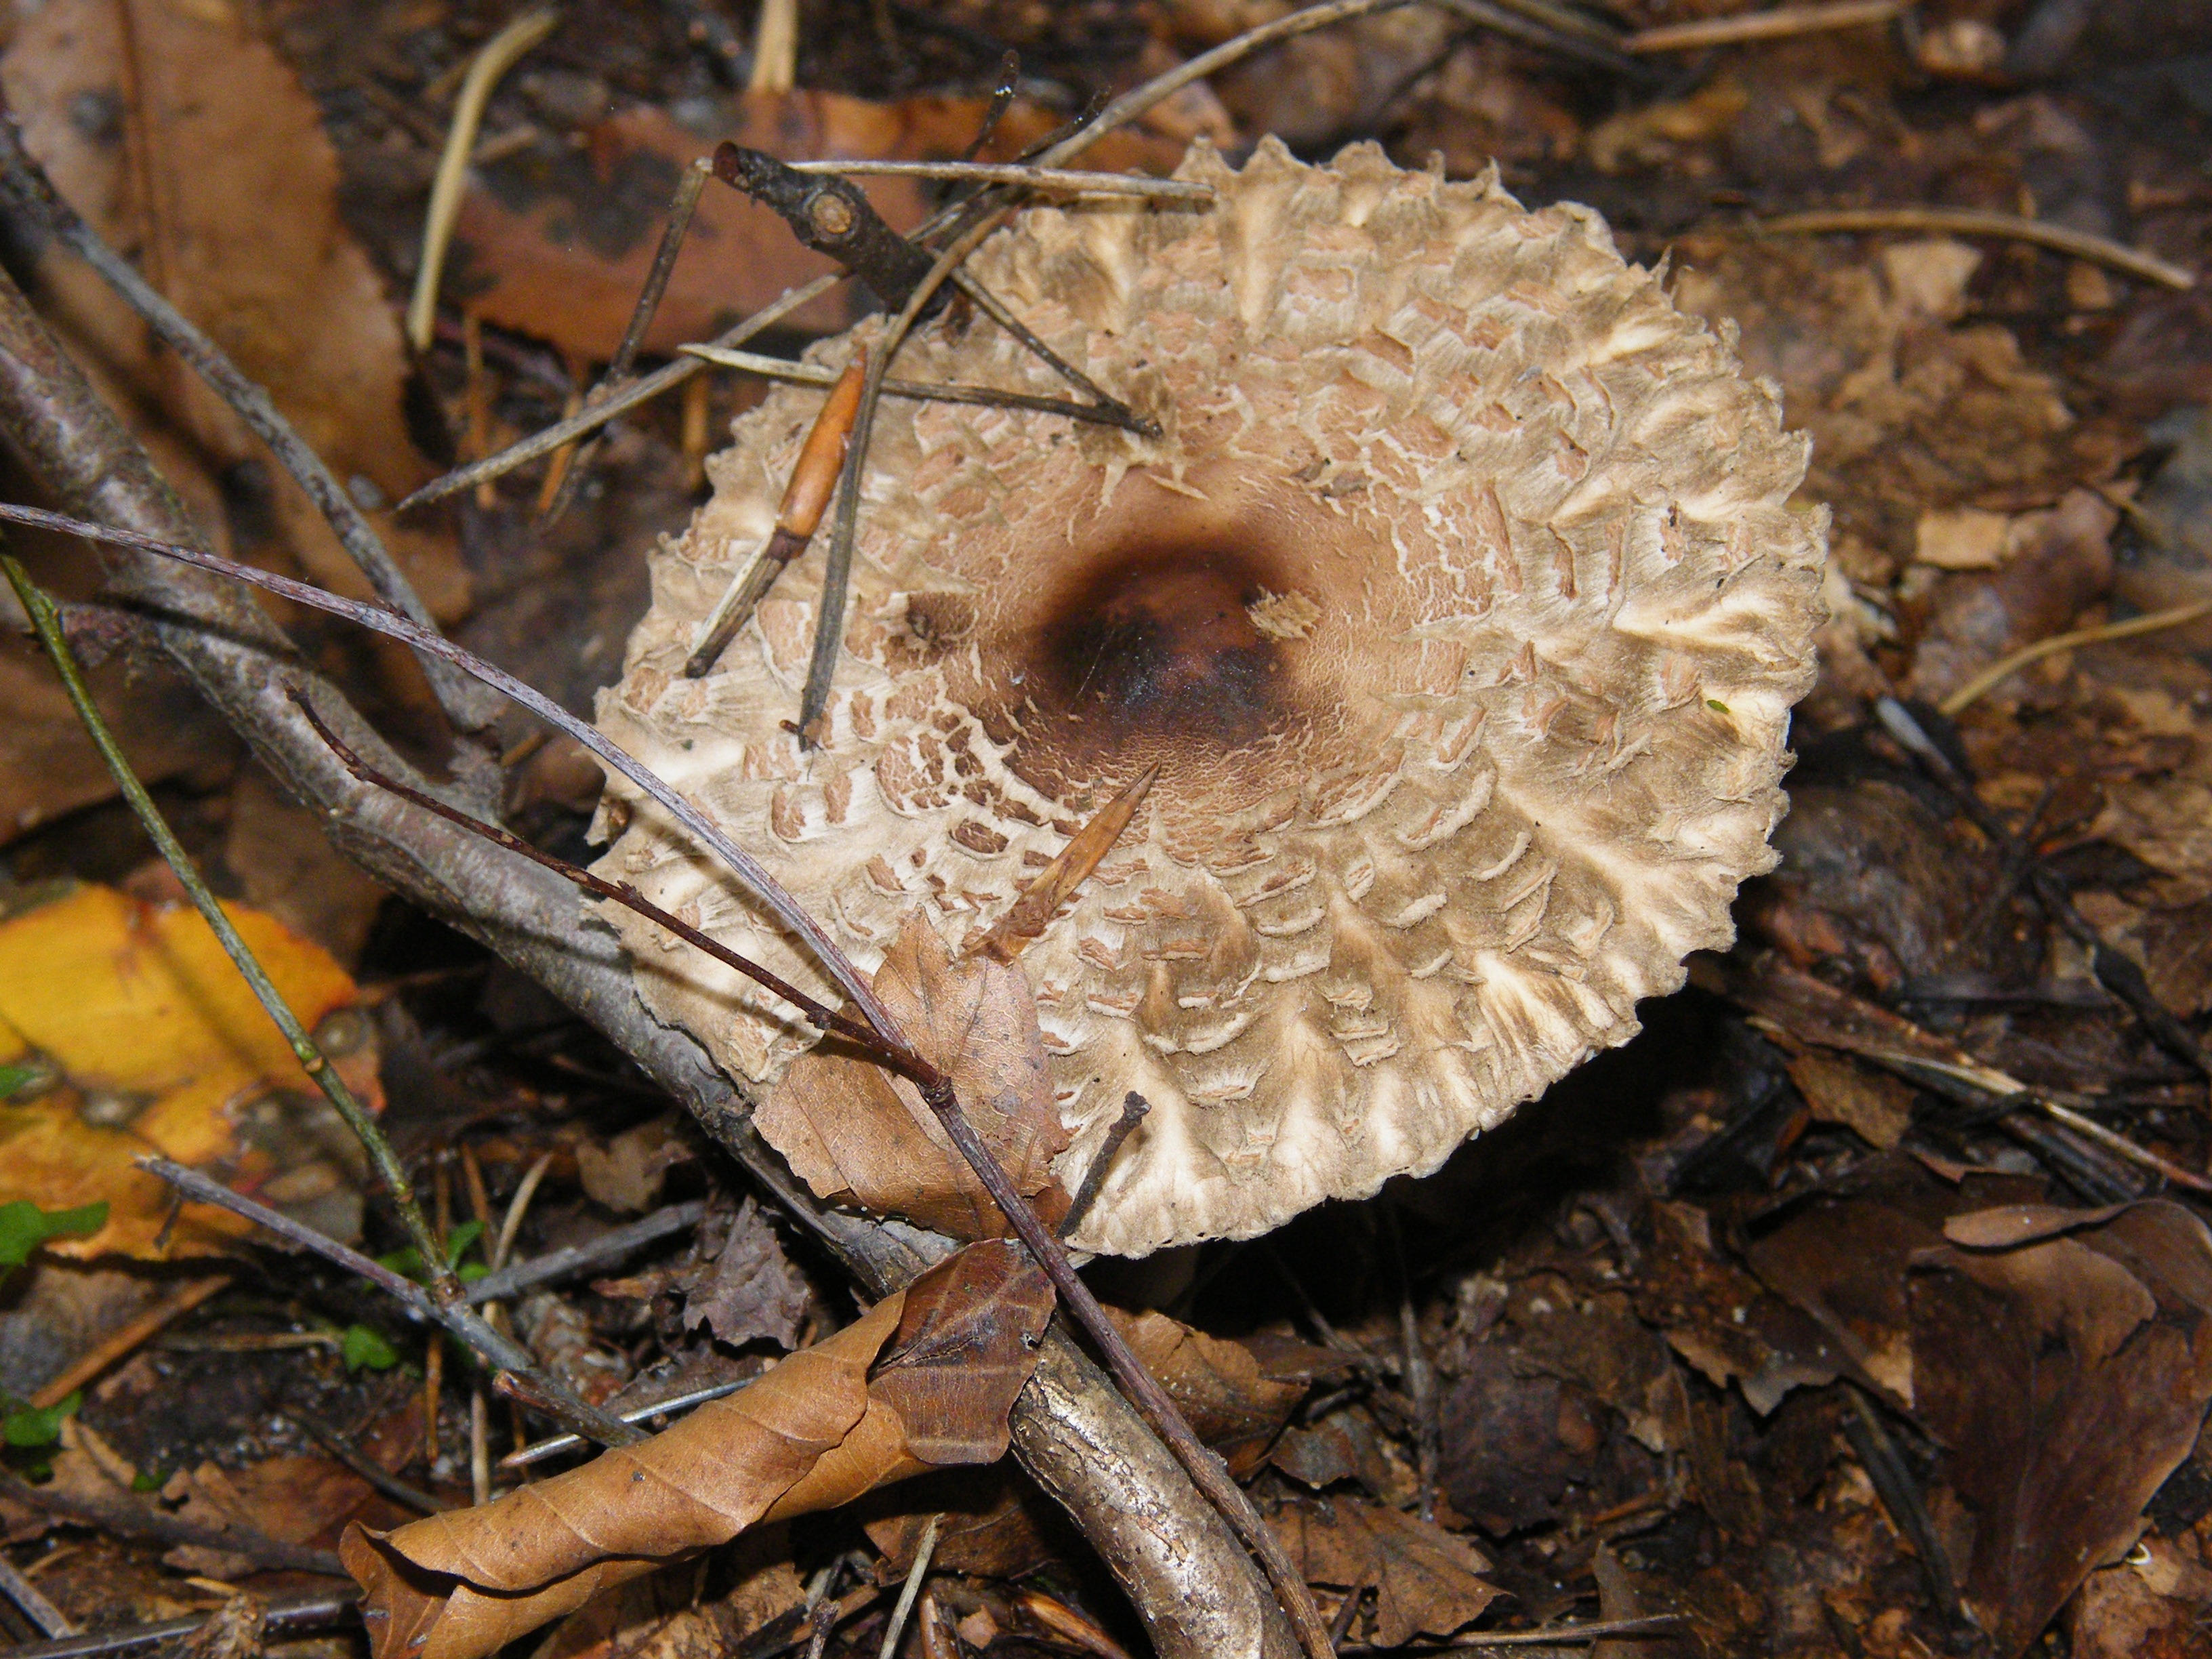
nature, forest, autumn, soil, mushroom, colorful, flora, fauna, leaves, fungus, mushrooms, woodland, bolete, collect, agaricus, macro photography, matsutake, giant screen fungus, oyster mushroom, edible mushroom, shiitake, drum mallets, medicinal mushroom, agaricomycetes, agaricaceae, champignon mushroom, penny bun, hen of the wood